Vilnius Castle Complex

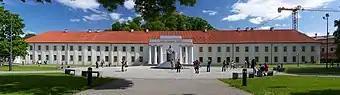
New Arsenal

During the rule of Vasas, several notable ceremonies took place in the palace, including the wedding of Duke John, who later became King John III of Sweden, and Sigismund Augustus' sister Catherine. The first opera in Lithuania was staged in the palace in 1634. Marco Scacchi and Virgilio Puccitelli were the opera's impresarios.